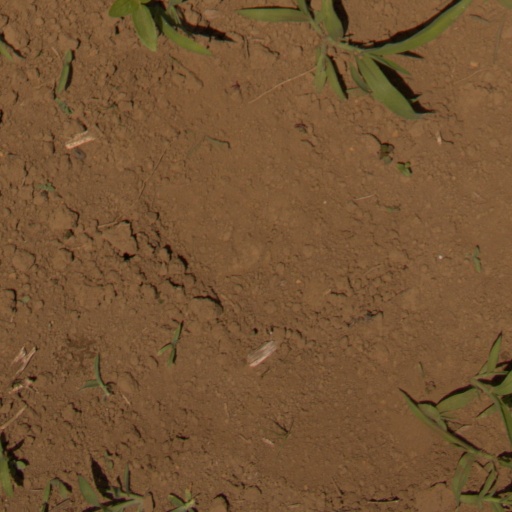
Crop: Jerusalem artichoke